Fifty Fifty (Pakistani TV series)

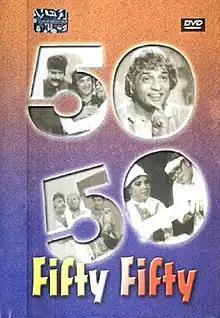
DVD cover

Fifty Fifty (Urdu script: ففٹی ففٹی) is a popular Pakistan Television Corporation sketch comedy series that was aired on the national television PTV from 1978 to 1984, based loosely on the American comedy show "Saturday Night Live". The programme was a sketch comedy considered by many critics to be one of the best television shows to be produced in Pakistan.